Voices in the Night (film)

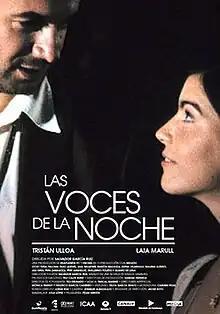
Theatrical release poster

Voices in the Night is a 2003 Spanish-Italian romantic drama film written and directed by based on the 1963 novel "Voices in the Evening" by Natalia Ginzburg. Ruiz relocates the setting from an Italian village to a Spanish one, but keeps the setting in the 1950s. The main roles are played by Laia Marull, Tristán Ulloa, and Vicky Peña.